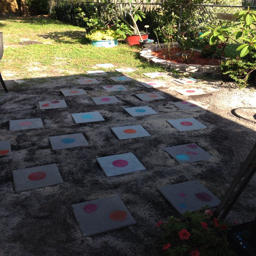
diy stenciled stepping stones ... now just need grass to fill in the spaces